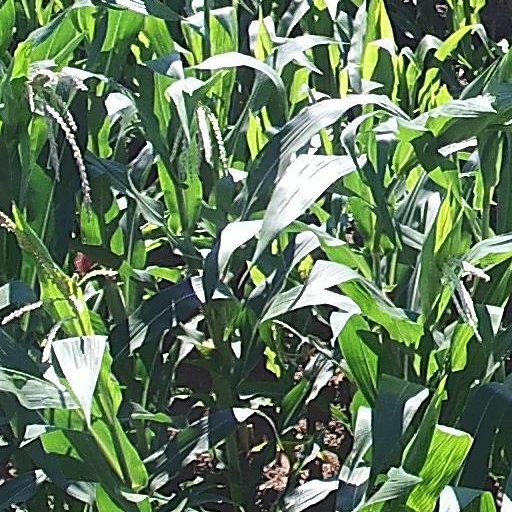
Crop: maize; corn